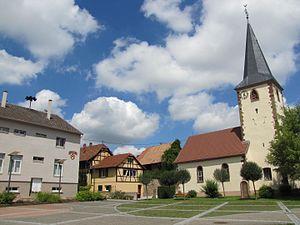
Gimbrett [gimbʁɛt] est un village français du Bas-Rhin, à vocation agricole, situé dans une cuvette au pied du Galgenberg. Gimbrett est une ancienne commune indépendante, associée à Berstett depuis le 1ᵉʳ avril 1972.
Berstett [bɛʁʃtɛt] est une commune française située dans le département du Bas-Rhin, en région Grand Est.